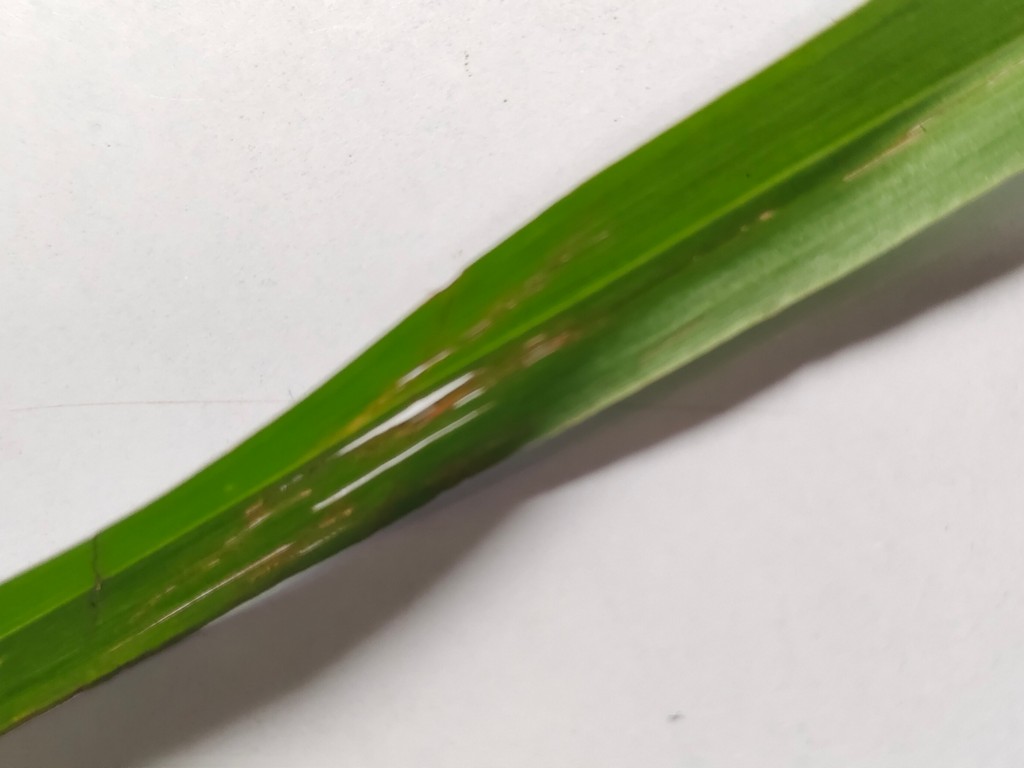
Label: Unhealthy